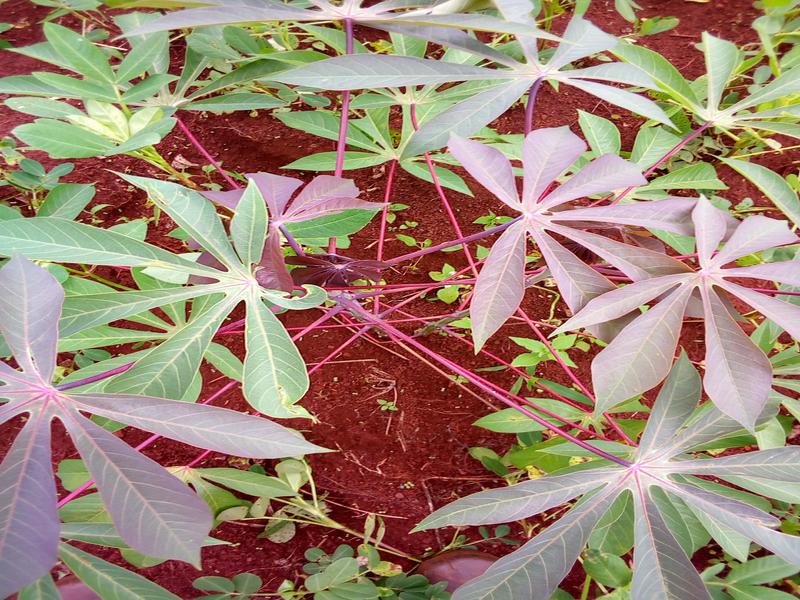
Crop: cassava
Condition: healthy